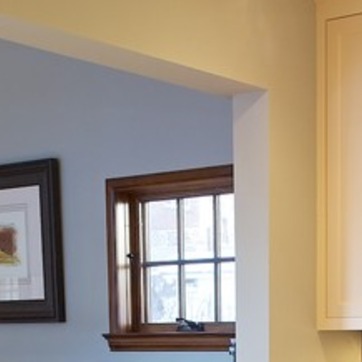
Material: wood